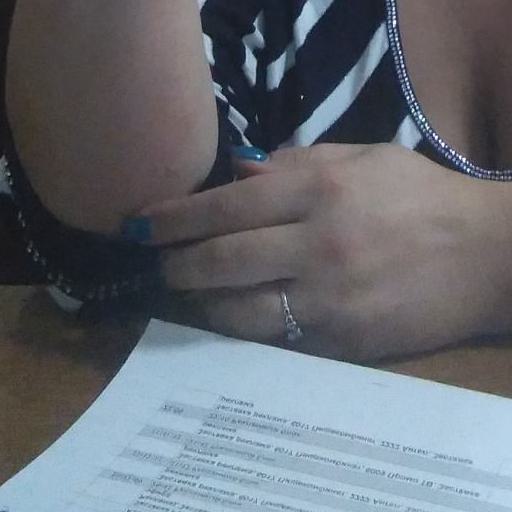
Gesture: no_gesture